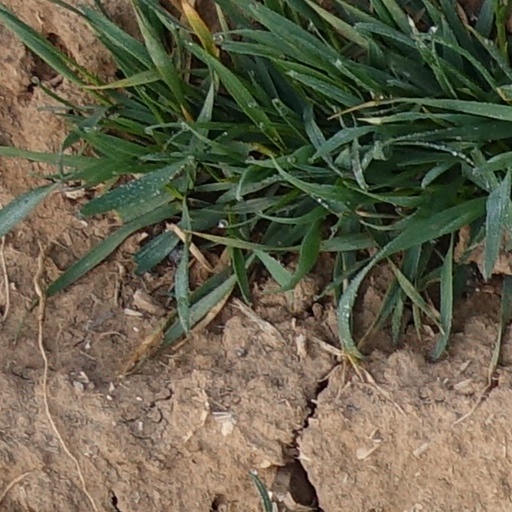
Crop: wheat